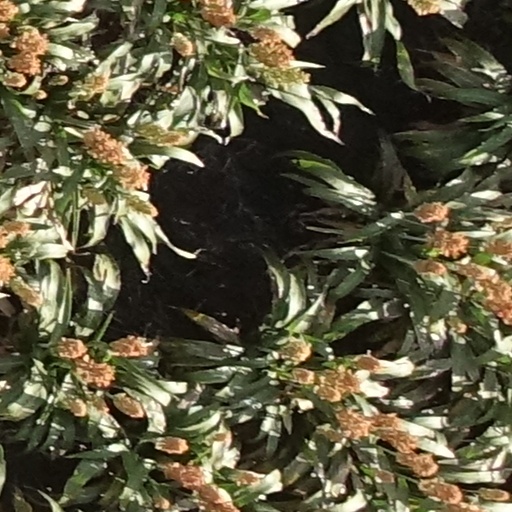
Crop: sorghum